Bánh tét

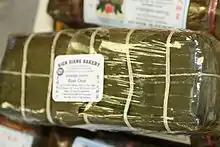
A large package of "bánh tét chuối" from a Los Angeles, California, bakery sold at a Los Angeles market for Tết in 2009

"Bánh tét" are traditional to and most popular in central and southern Vietnam. A similar food (though rectangular in shape) is called "bánh chưng" in the north.